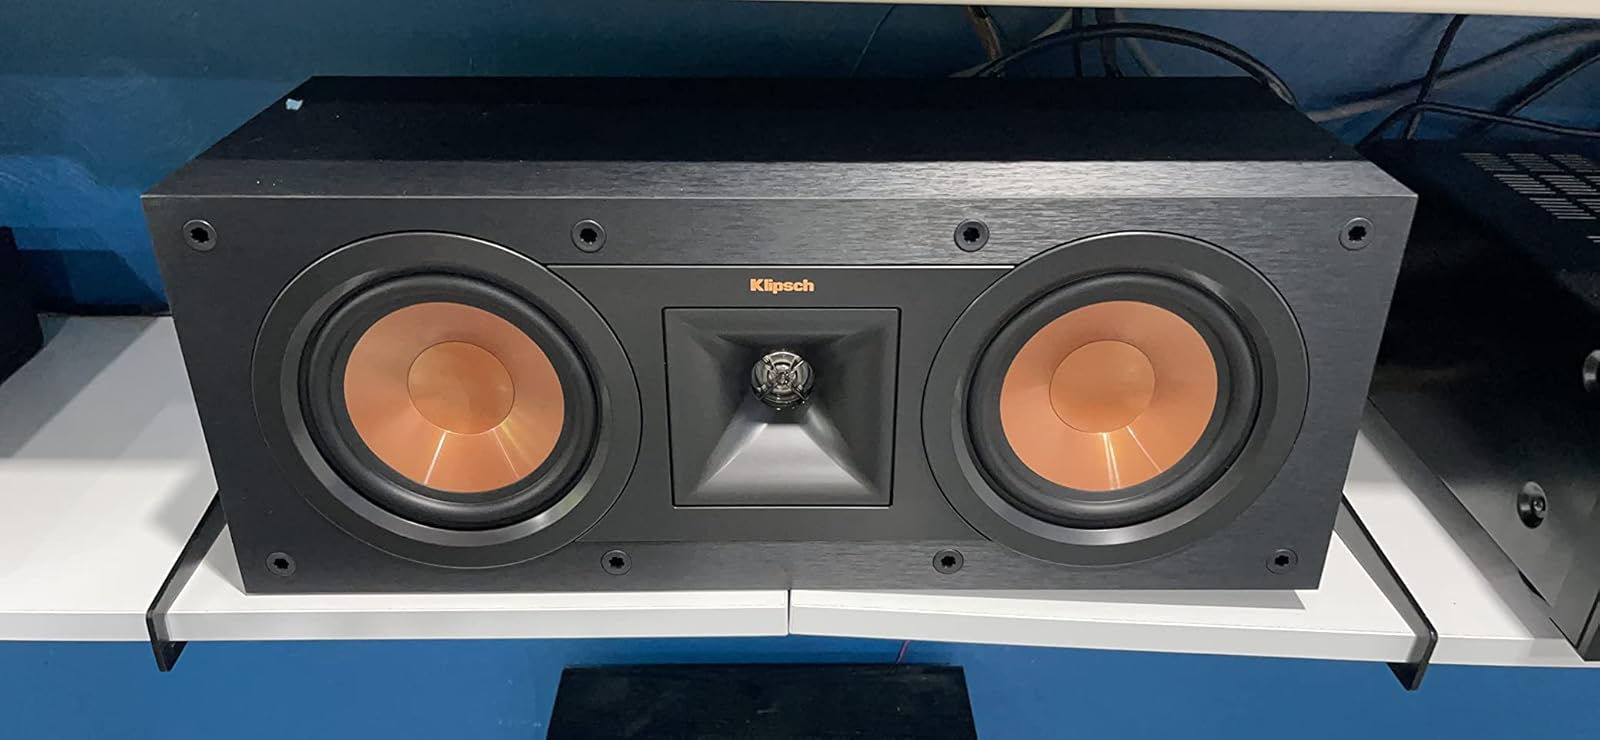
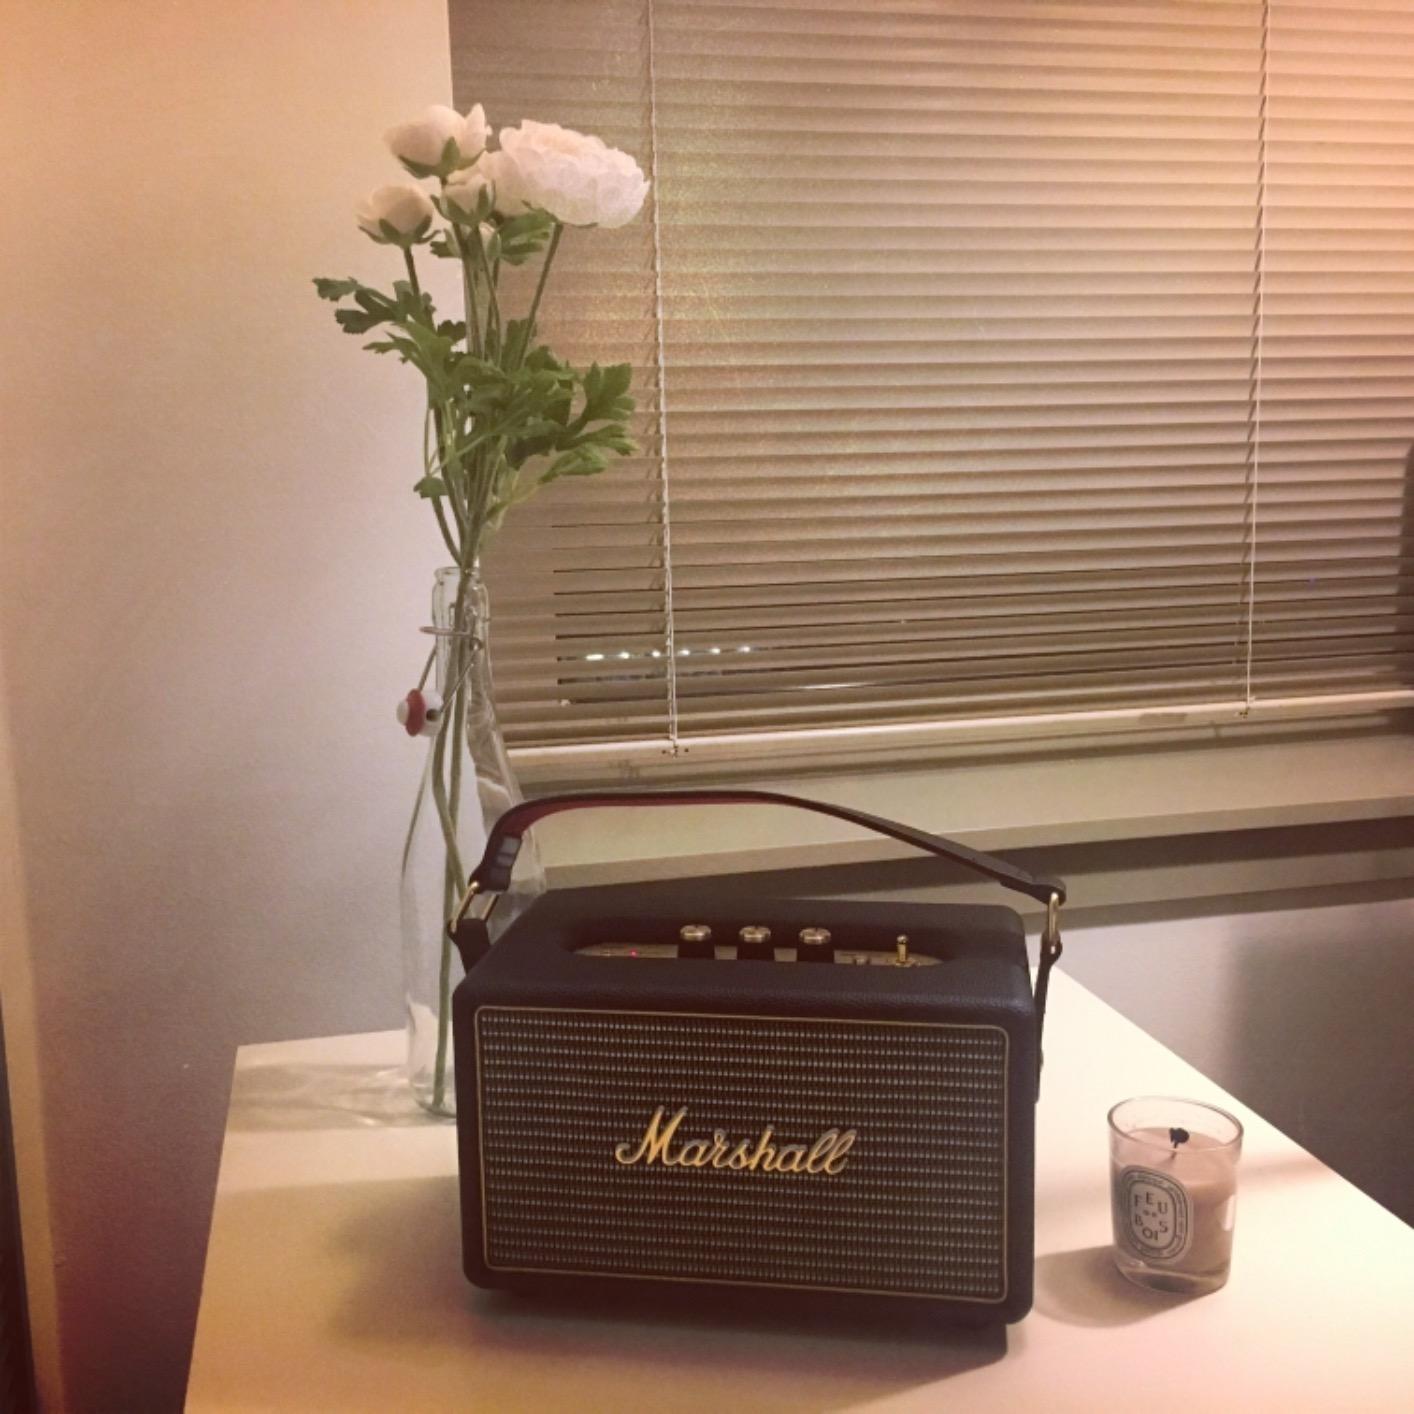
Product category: speaker
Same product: no